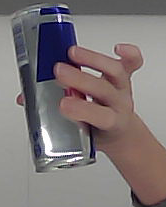
Product: redbull_energydrink